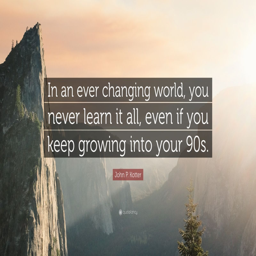
personin an ever changing world , you never learn it all , even if you keep growing into your 90s .